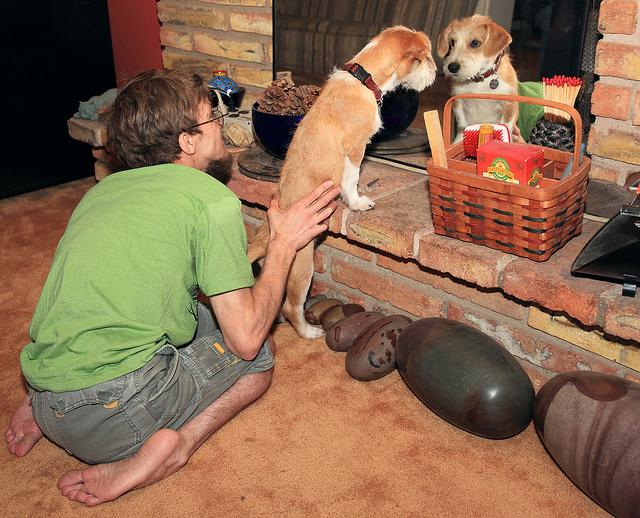
A man kneeling down next to a brown dog.